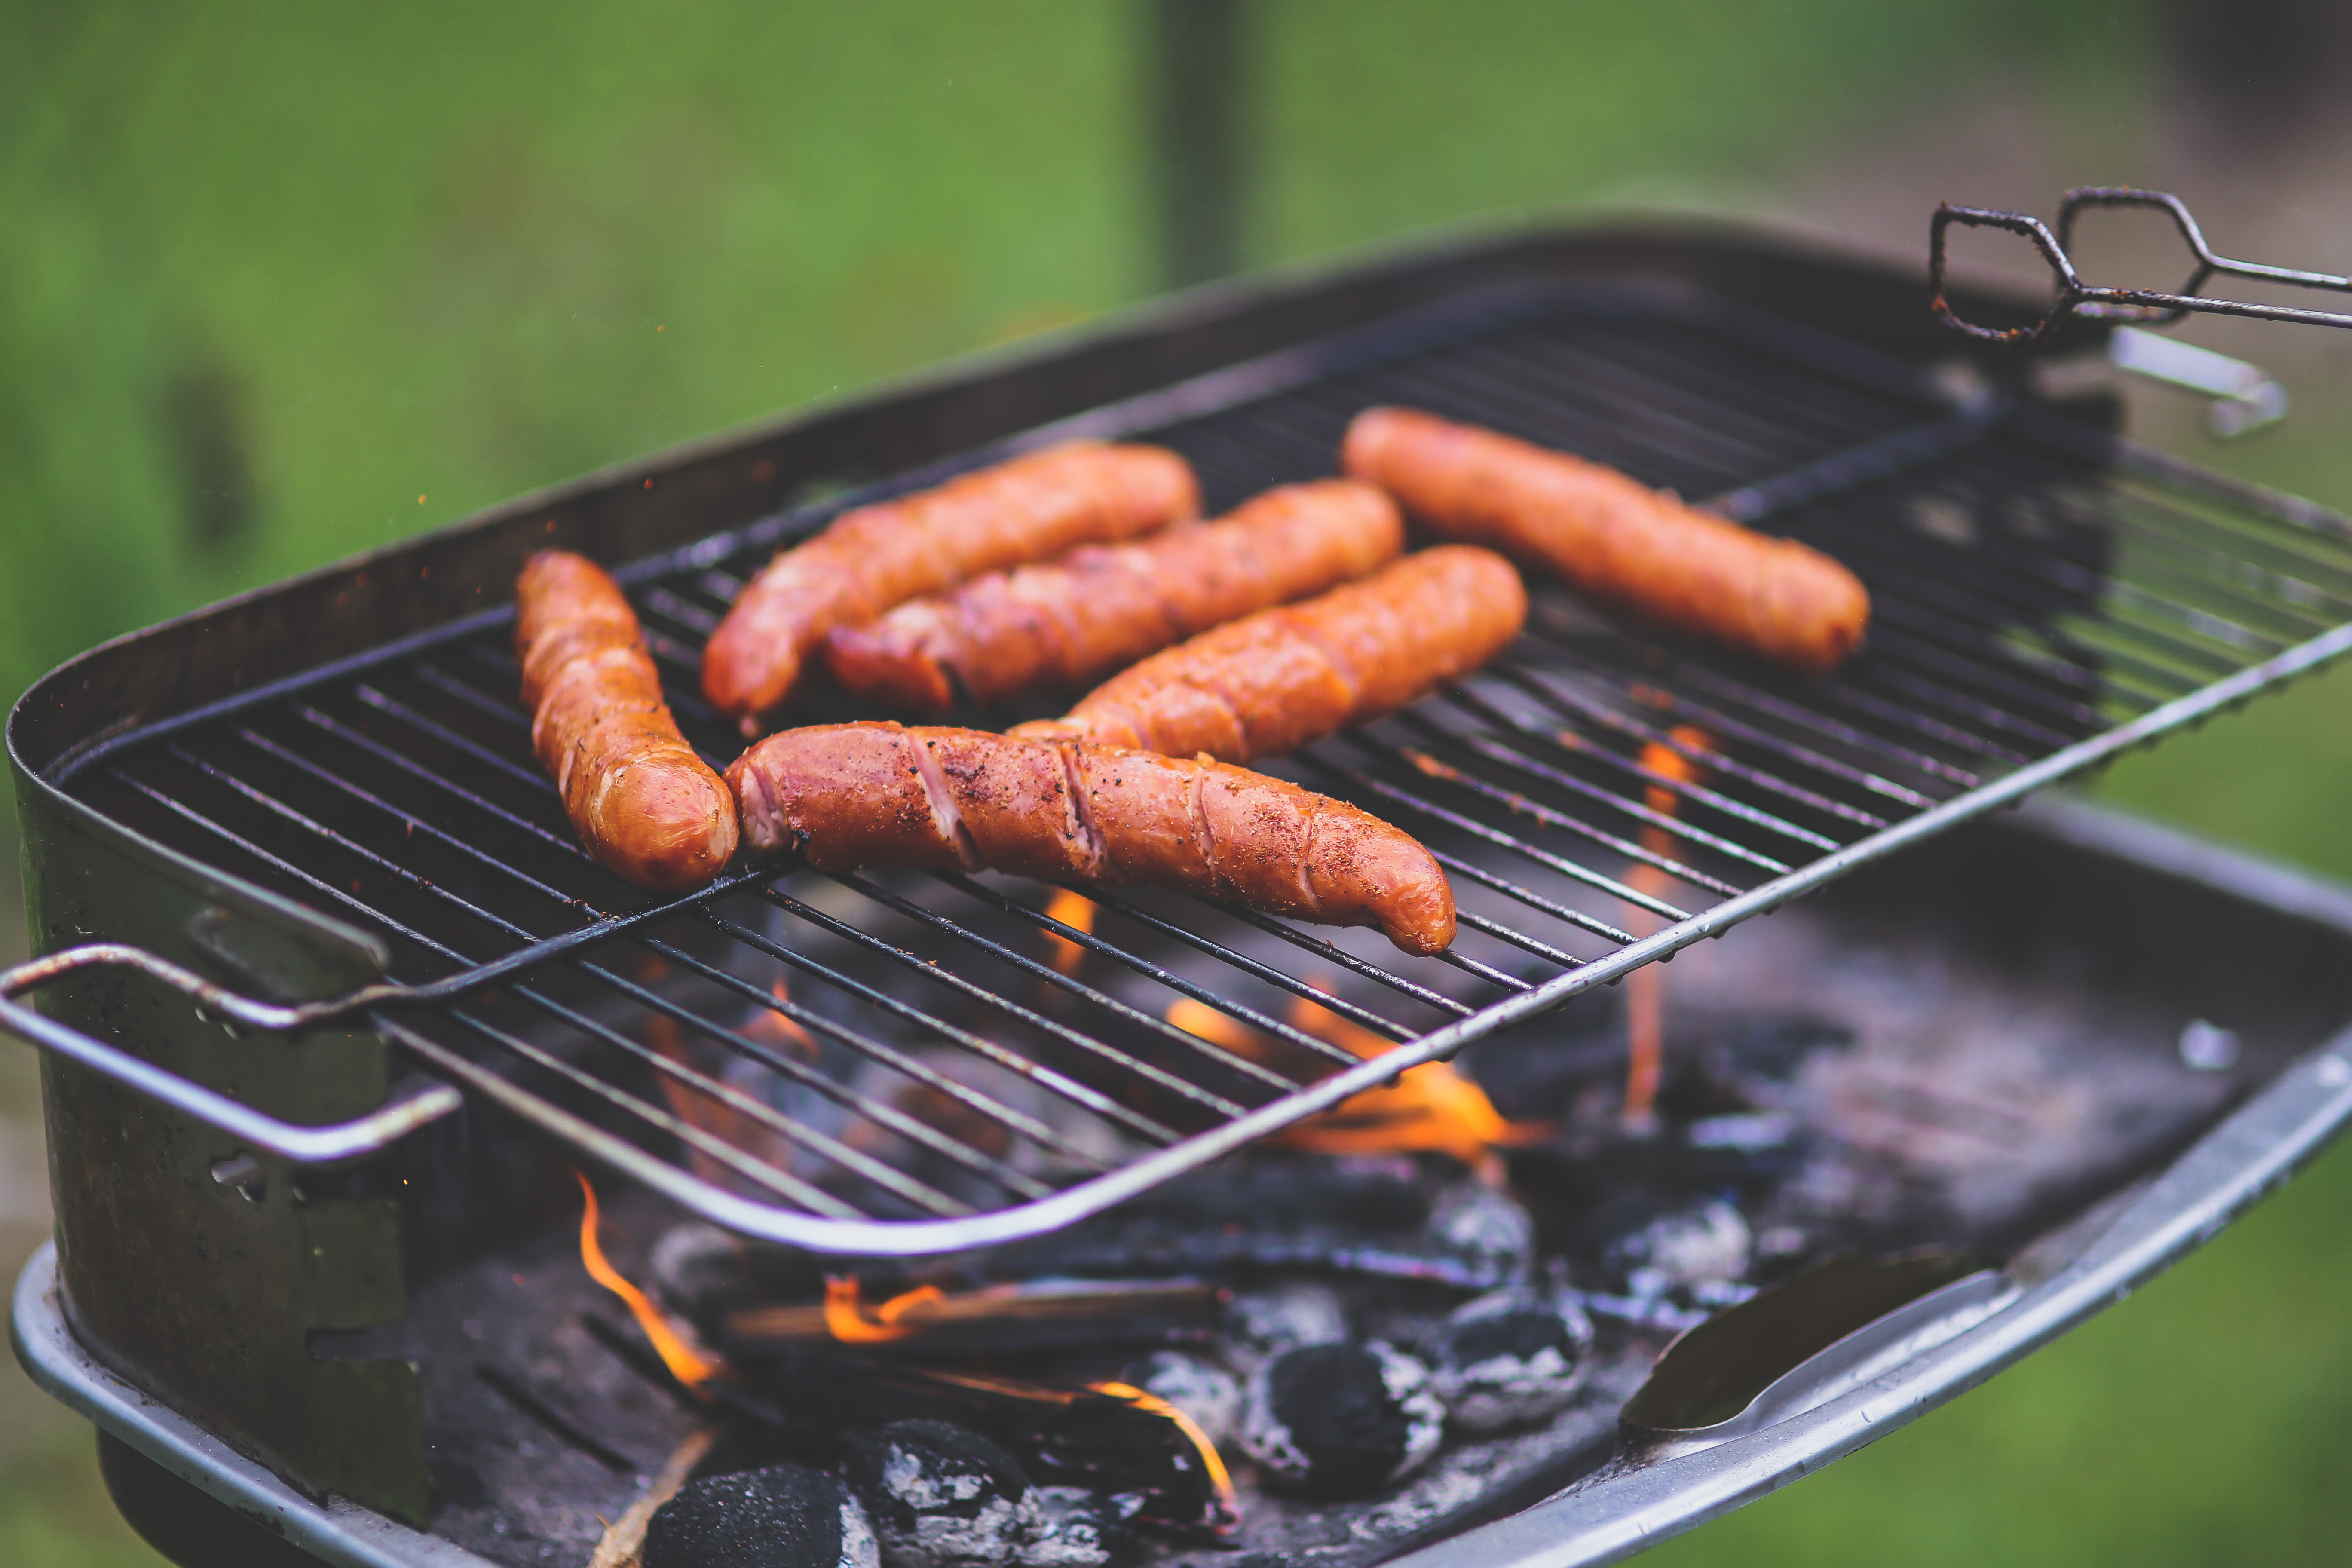
summer, dish, meal, food, cooking, bbq, meat, barbecue, cuisine, delicious, grill, hot, tasty, roasting, yummy, foodporn, sausages, grilling, barbecue grill, human action, outdoor grill, animal source foods